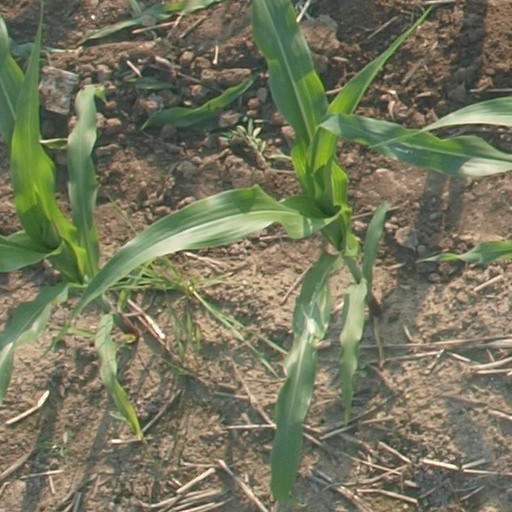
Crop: maize; corn